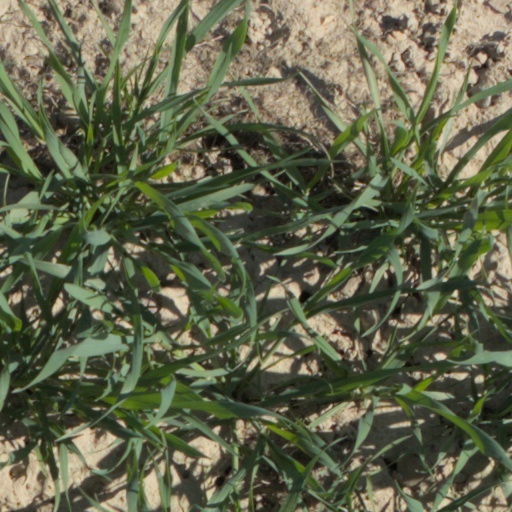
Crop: wheat